Umpaku dialect

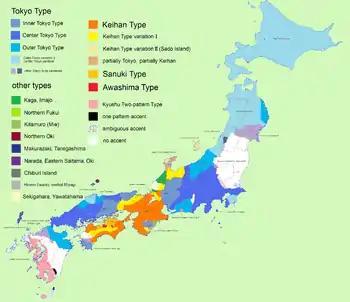
Japanese pitch accent map.

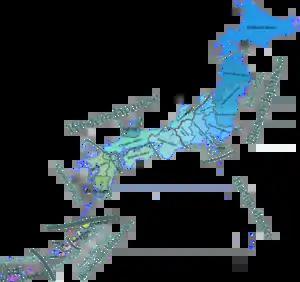
Map of Japanese accents.

The vowel systems of the Izumo (also called Umpaku) and Tōhoku dialects exhibit several shared phonetic characteristics, such as centralized /i/ and /u/ and elevated /e/ and /o/, which make these vowels resemble each other more closely than those in other Japanese dialects. This centralization and elevation have caused vowel mergers in central Izumo and Tōhoku, indicating a historical linguistic change likely propagated from Izumo to the northeast via coastal migration. Archaeological findings, including corner-projected mound burials from 100–250 AD in the Noto Peninsula and Toyama Prefecture, provide evidence for early Izumo influence in these areas. This implies that the distinctive vowel systems of Izumo likely spread to these regions during the Mid to Late Yayoi period. However, the Izumo-style tonal systems (Gairin A and Gairin B) had not yet developed then, as they are not present in the dialects of the Noto Peninsula and Toyama.